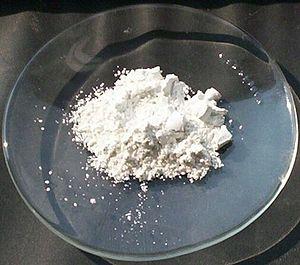
L'antimoine est l'élément chimique de numéro atomique 51, de symbole Sb. C'est un membre du groupe des pnictogènes. De propriétés intermédiaires entre celles des métaux et des non-métaux, l'antimoine est, avec l'arsenic, un métalloïde du cinquième groupe principal du tableau périodique. Il s'agit d'un élément faiblement électropositif. L'électronégativité selon Pauling est de l'ordre de 1,9, alors que celle de As avoisine 2.